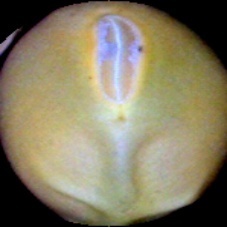
Label: Immature